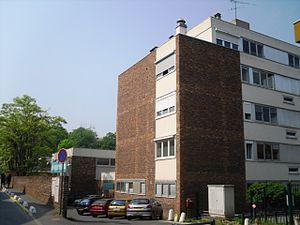
La clinique Pasteur de Ris-Orangis (91)
Ris-Orangis est une commune française située dans le département de l’Essonne en région Île-de-France.